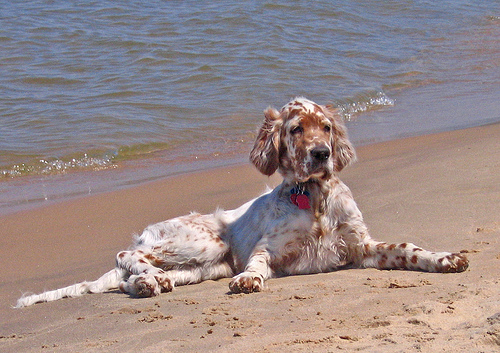
Animal: dog
Breed: english_setter